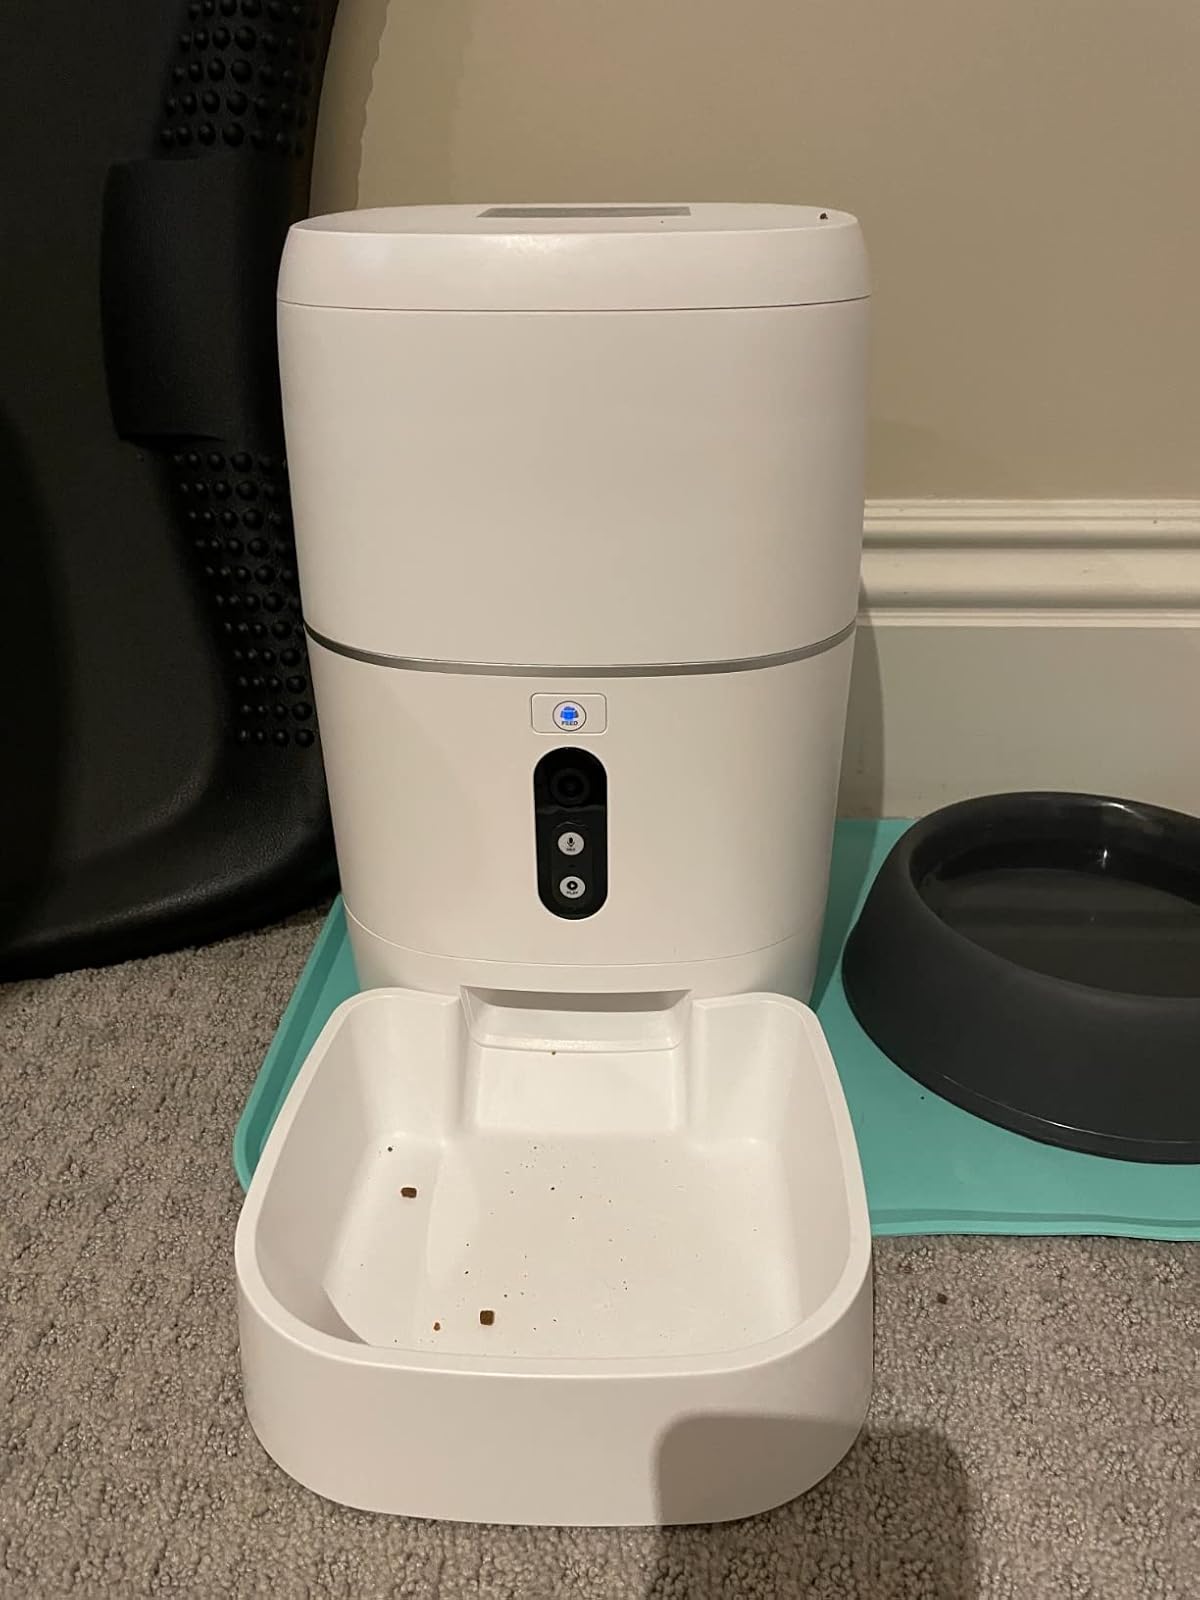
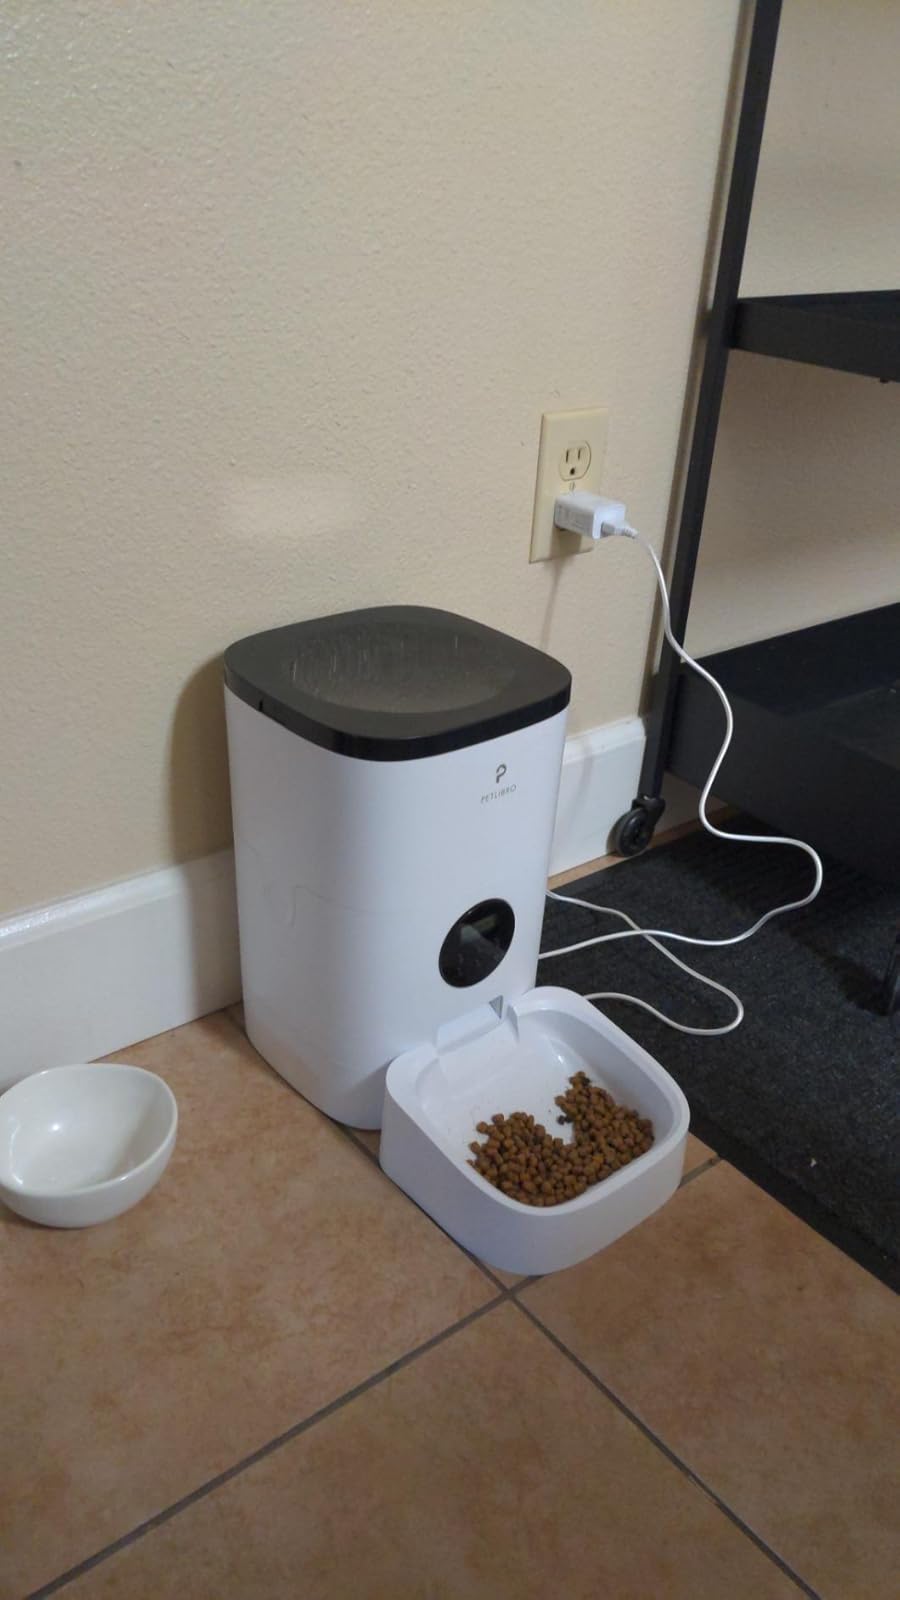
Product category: items_feeder
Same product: no